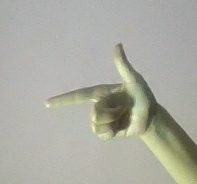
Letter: yaa